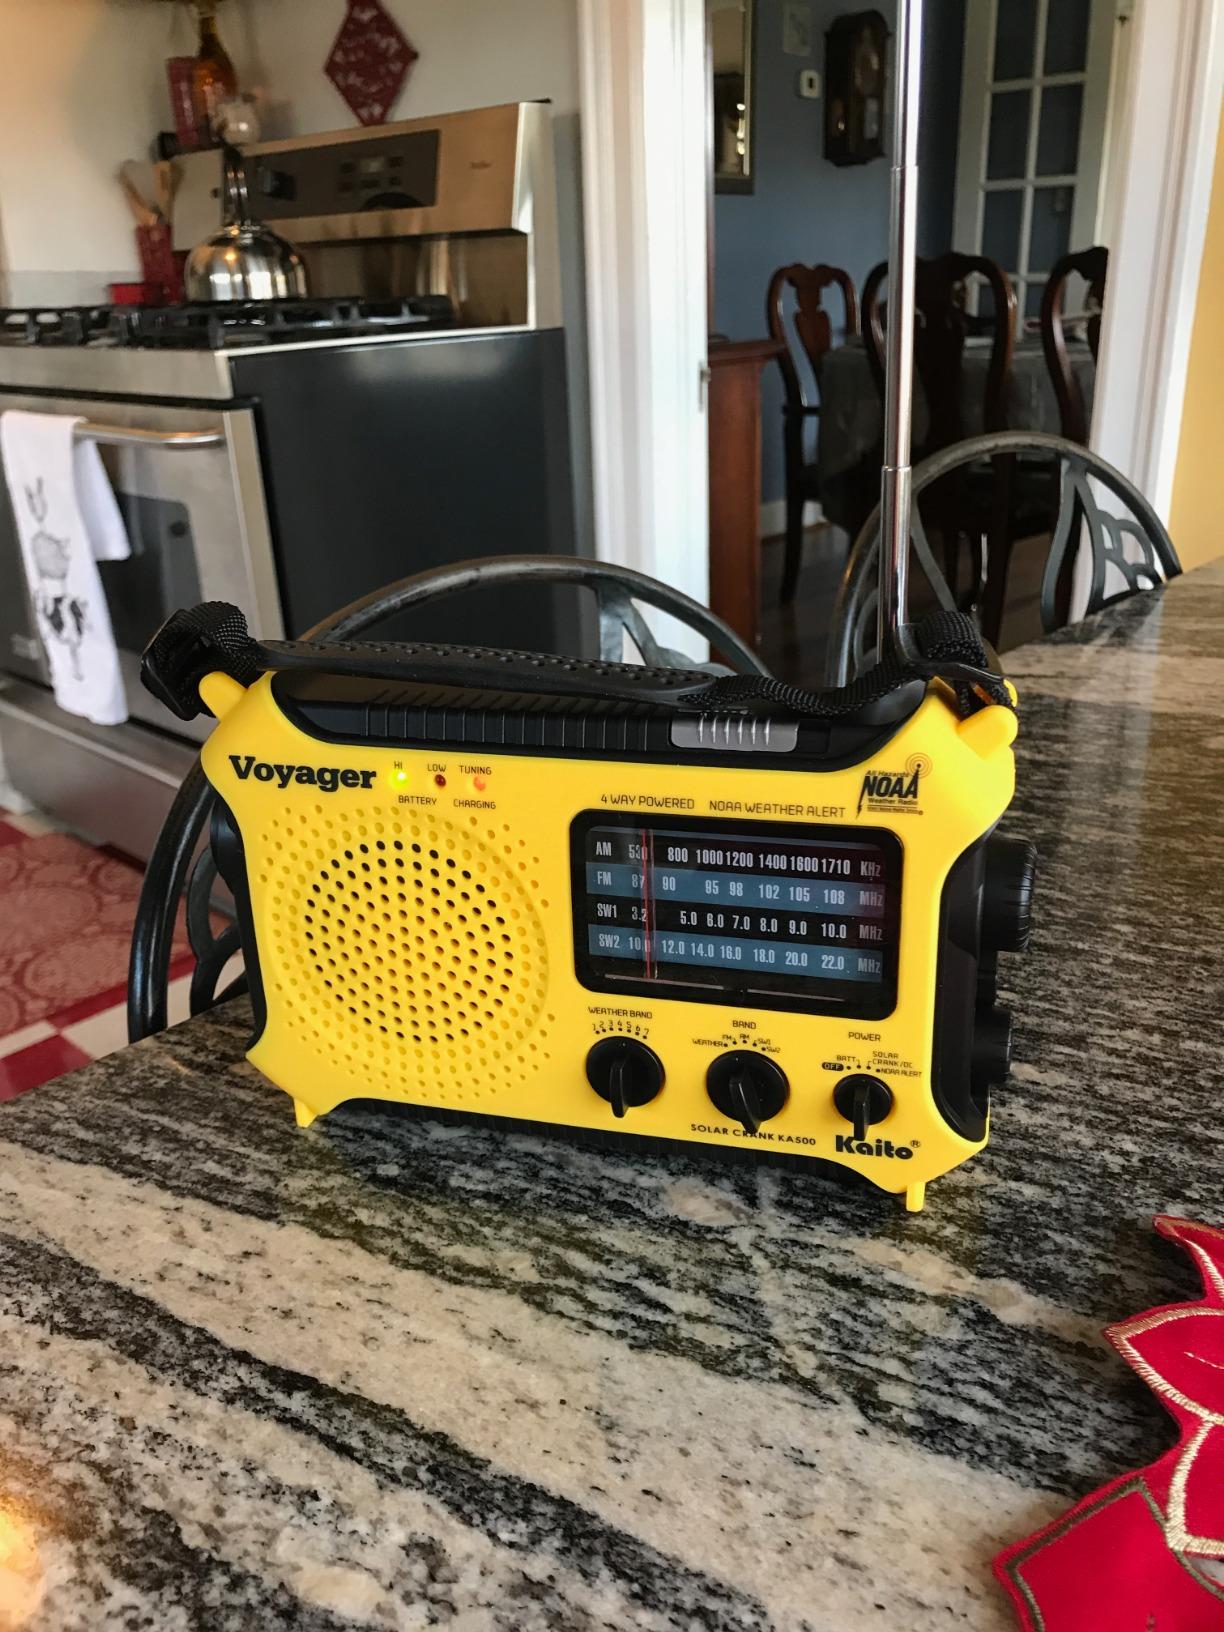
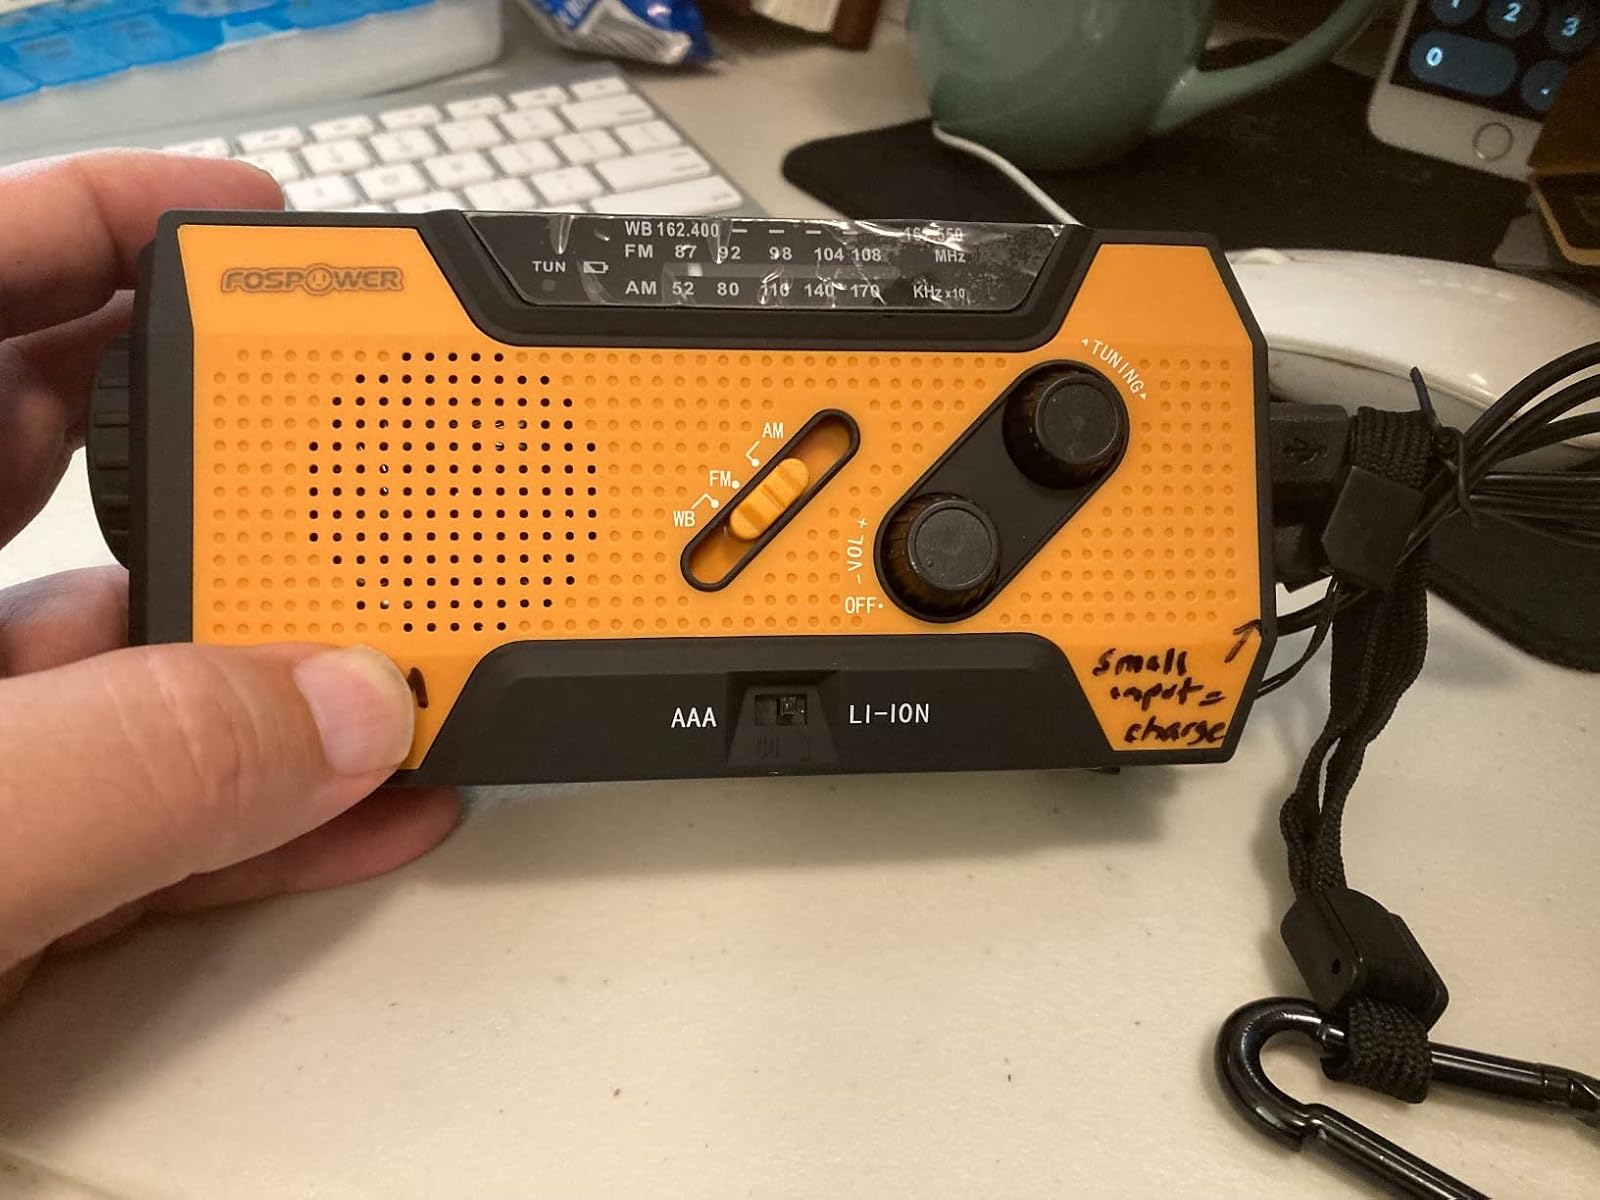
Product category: radio
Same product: no